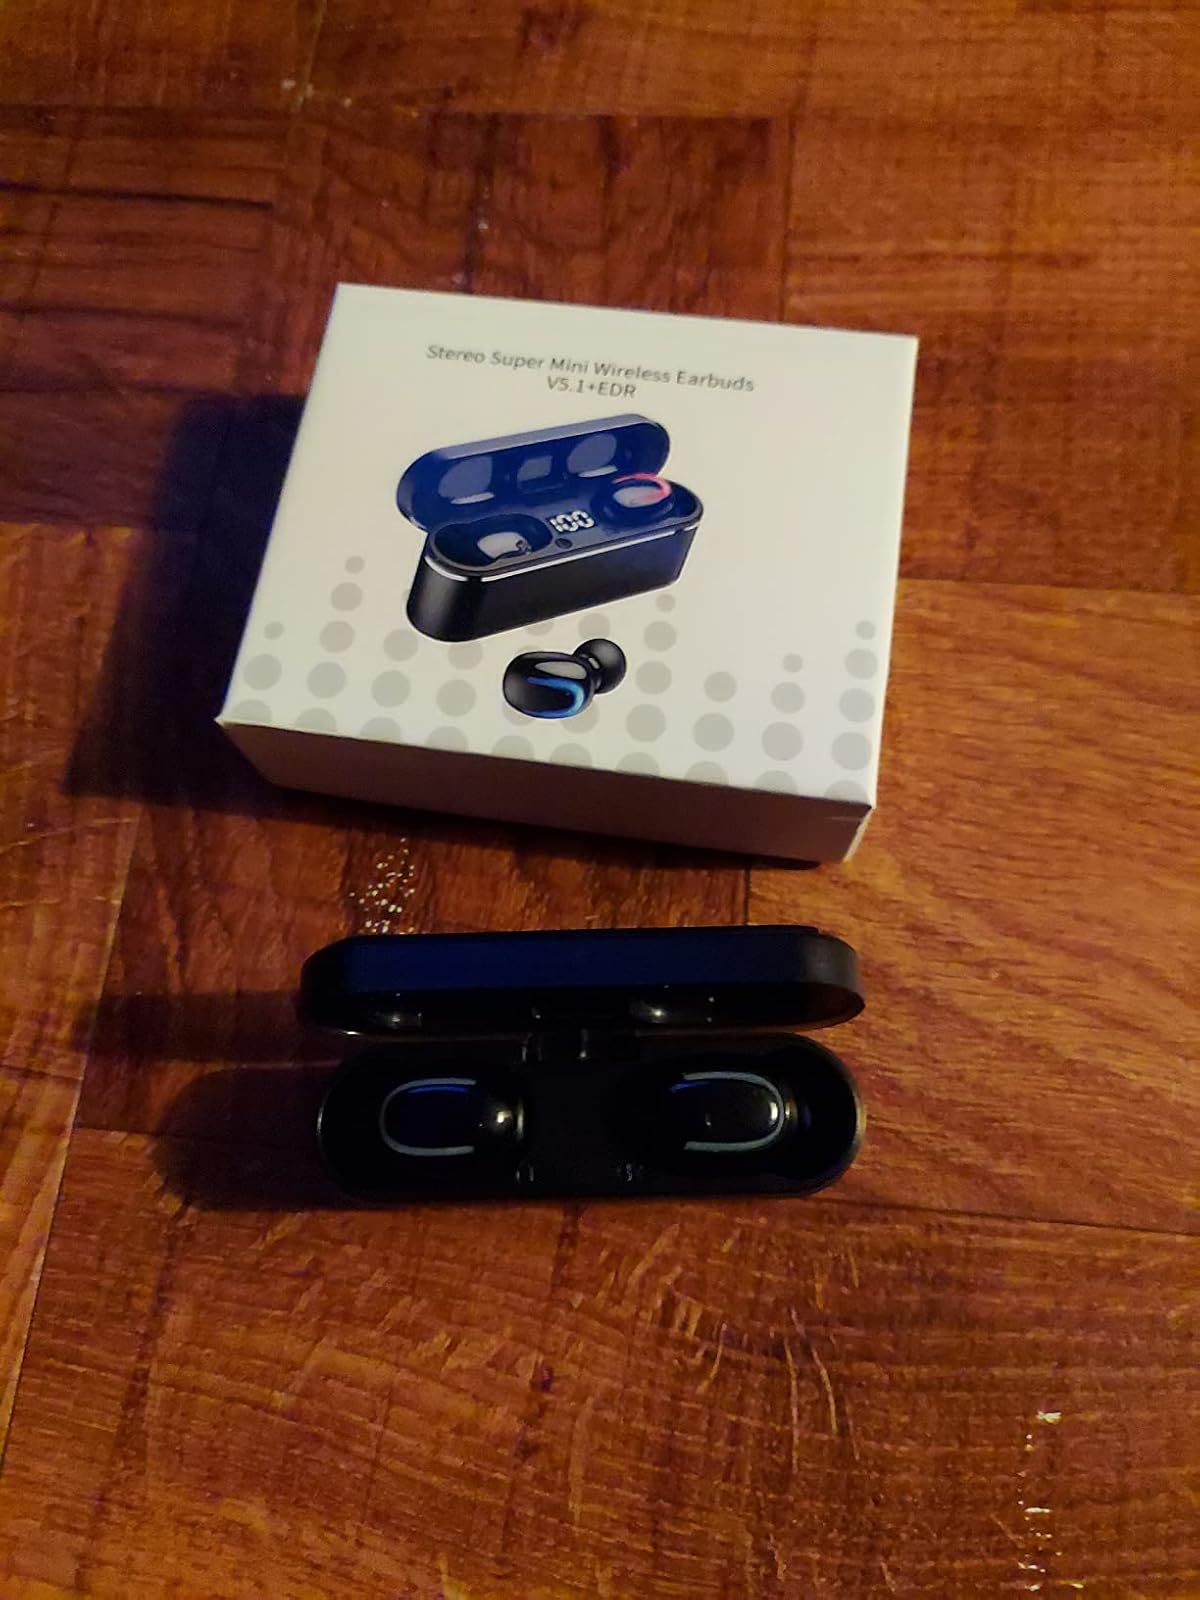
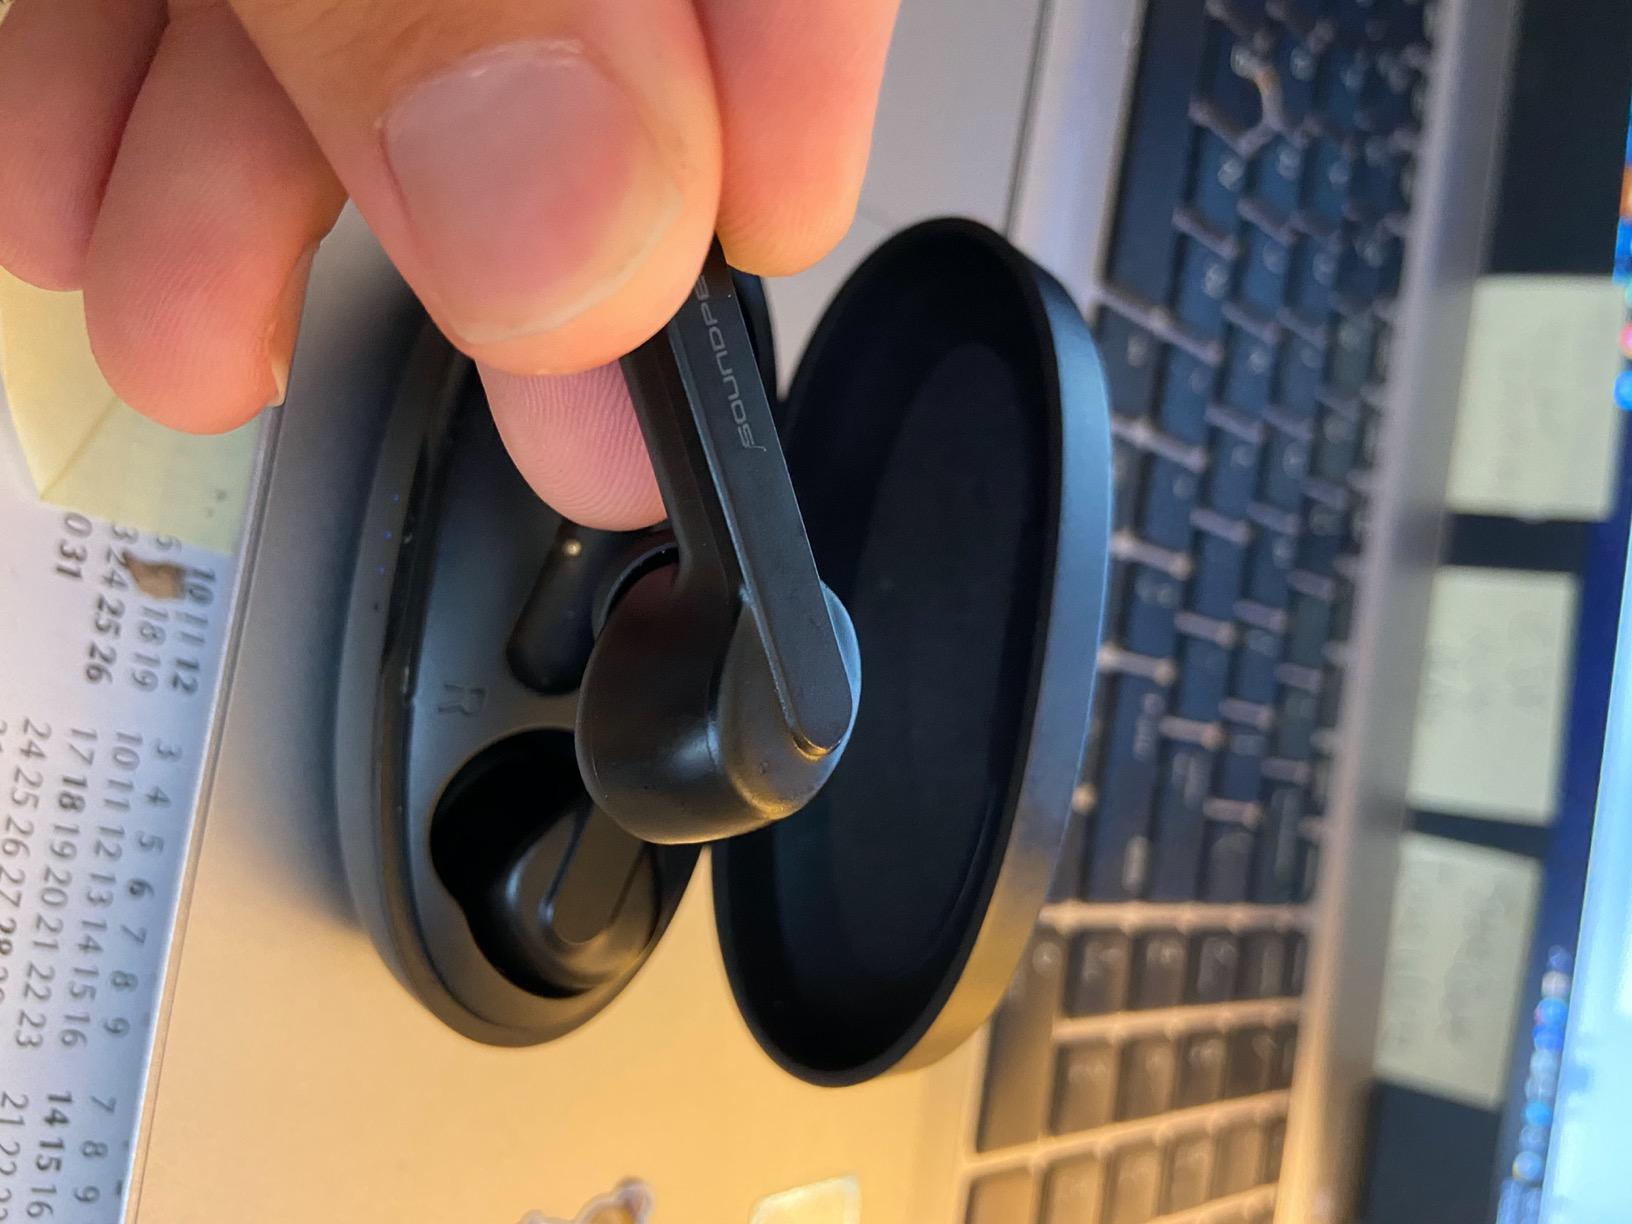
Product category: earbuds
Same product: no